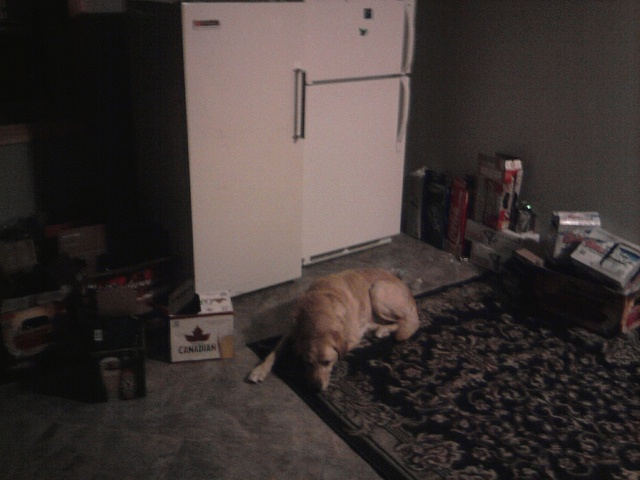
A dog sleeping on a rug next to a refrigerator.
A dog laying on the rug in front of two refrigerators.
a brown dog laying on a black rug and two refrigerators
A dog is on the floor by a refrigerator.
A dog lying on the ground near a refrigerator.